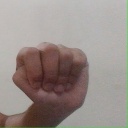
अक्षर: ठ